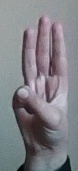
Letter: thaa